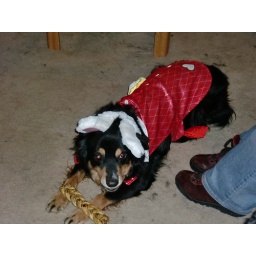
Eulalie looking cute in her white rabbit costume.